Killing of Muhammad al-Durrah

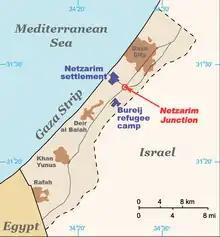
Netzarim junction and the nearby Bureij refugee camp and Netzarim settlement

Jamal al-Durrah (born c. 1963) was a carpenter and house painter before the shooting. Since then, because of his injuries, he has worked as a truck driver. He and his wife, Amal, live in the UNRWA-run Bureij refugee camp in the Gaza Strip. As of 2013 they had four daughters and six sons, including a boy, Muhammad, born two years after the shooting.